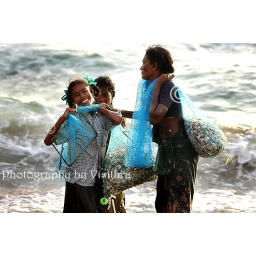
- all they did was net the water and within minutes their bags were full ;) in Rameshwaram